USS Ocelot

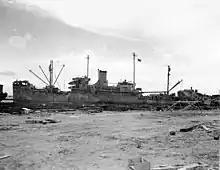
USS Ocelot (IX-110) aground in Buckner Bay, Okinawa, November 1945. Her stern was cut off when USS Nestor (ARB-6), visible to the right, crashed into her during the storm.

"Ocelot" was involved in a series of collisions with other vessels; the barge "YF-1079", the stores ship , the landing ship medium "LSM-39", and the Victory ship SS "Pratt Victory", before she attempted to move into the safer waters of the open sea. However she grounded on a reef, where she was then struck by the merchant ship SS "Victor H. Oulanhan". Rapidly taking on water, the crew formed a bucket line, and bailed continuously for six hours. After attempts by tugs to refloat her failed, the ship was abandoned. She was eventually refloated, but on 9 October during Typhoon Louise she was struck by the repair ship , which severed her stern section. Stripped of salvageable items, she was abandoned on 29 October, decommissioned on 6 December, and was struck from the Navy List on 3 January 1946.